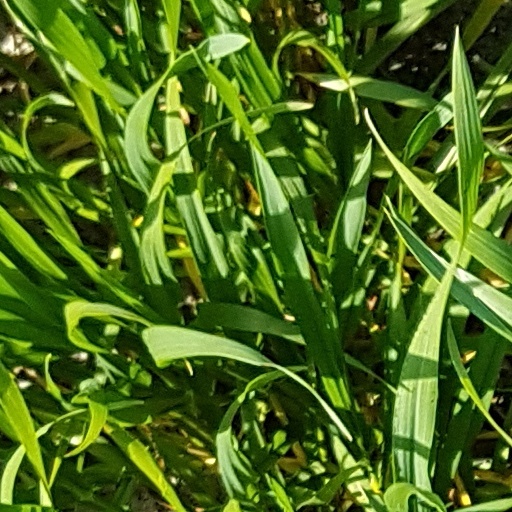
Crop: wheat